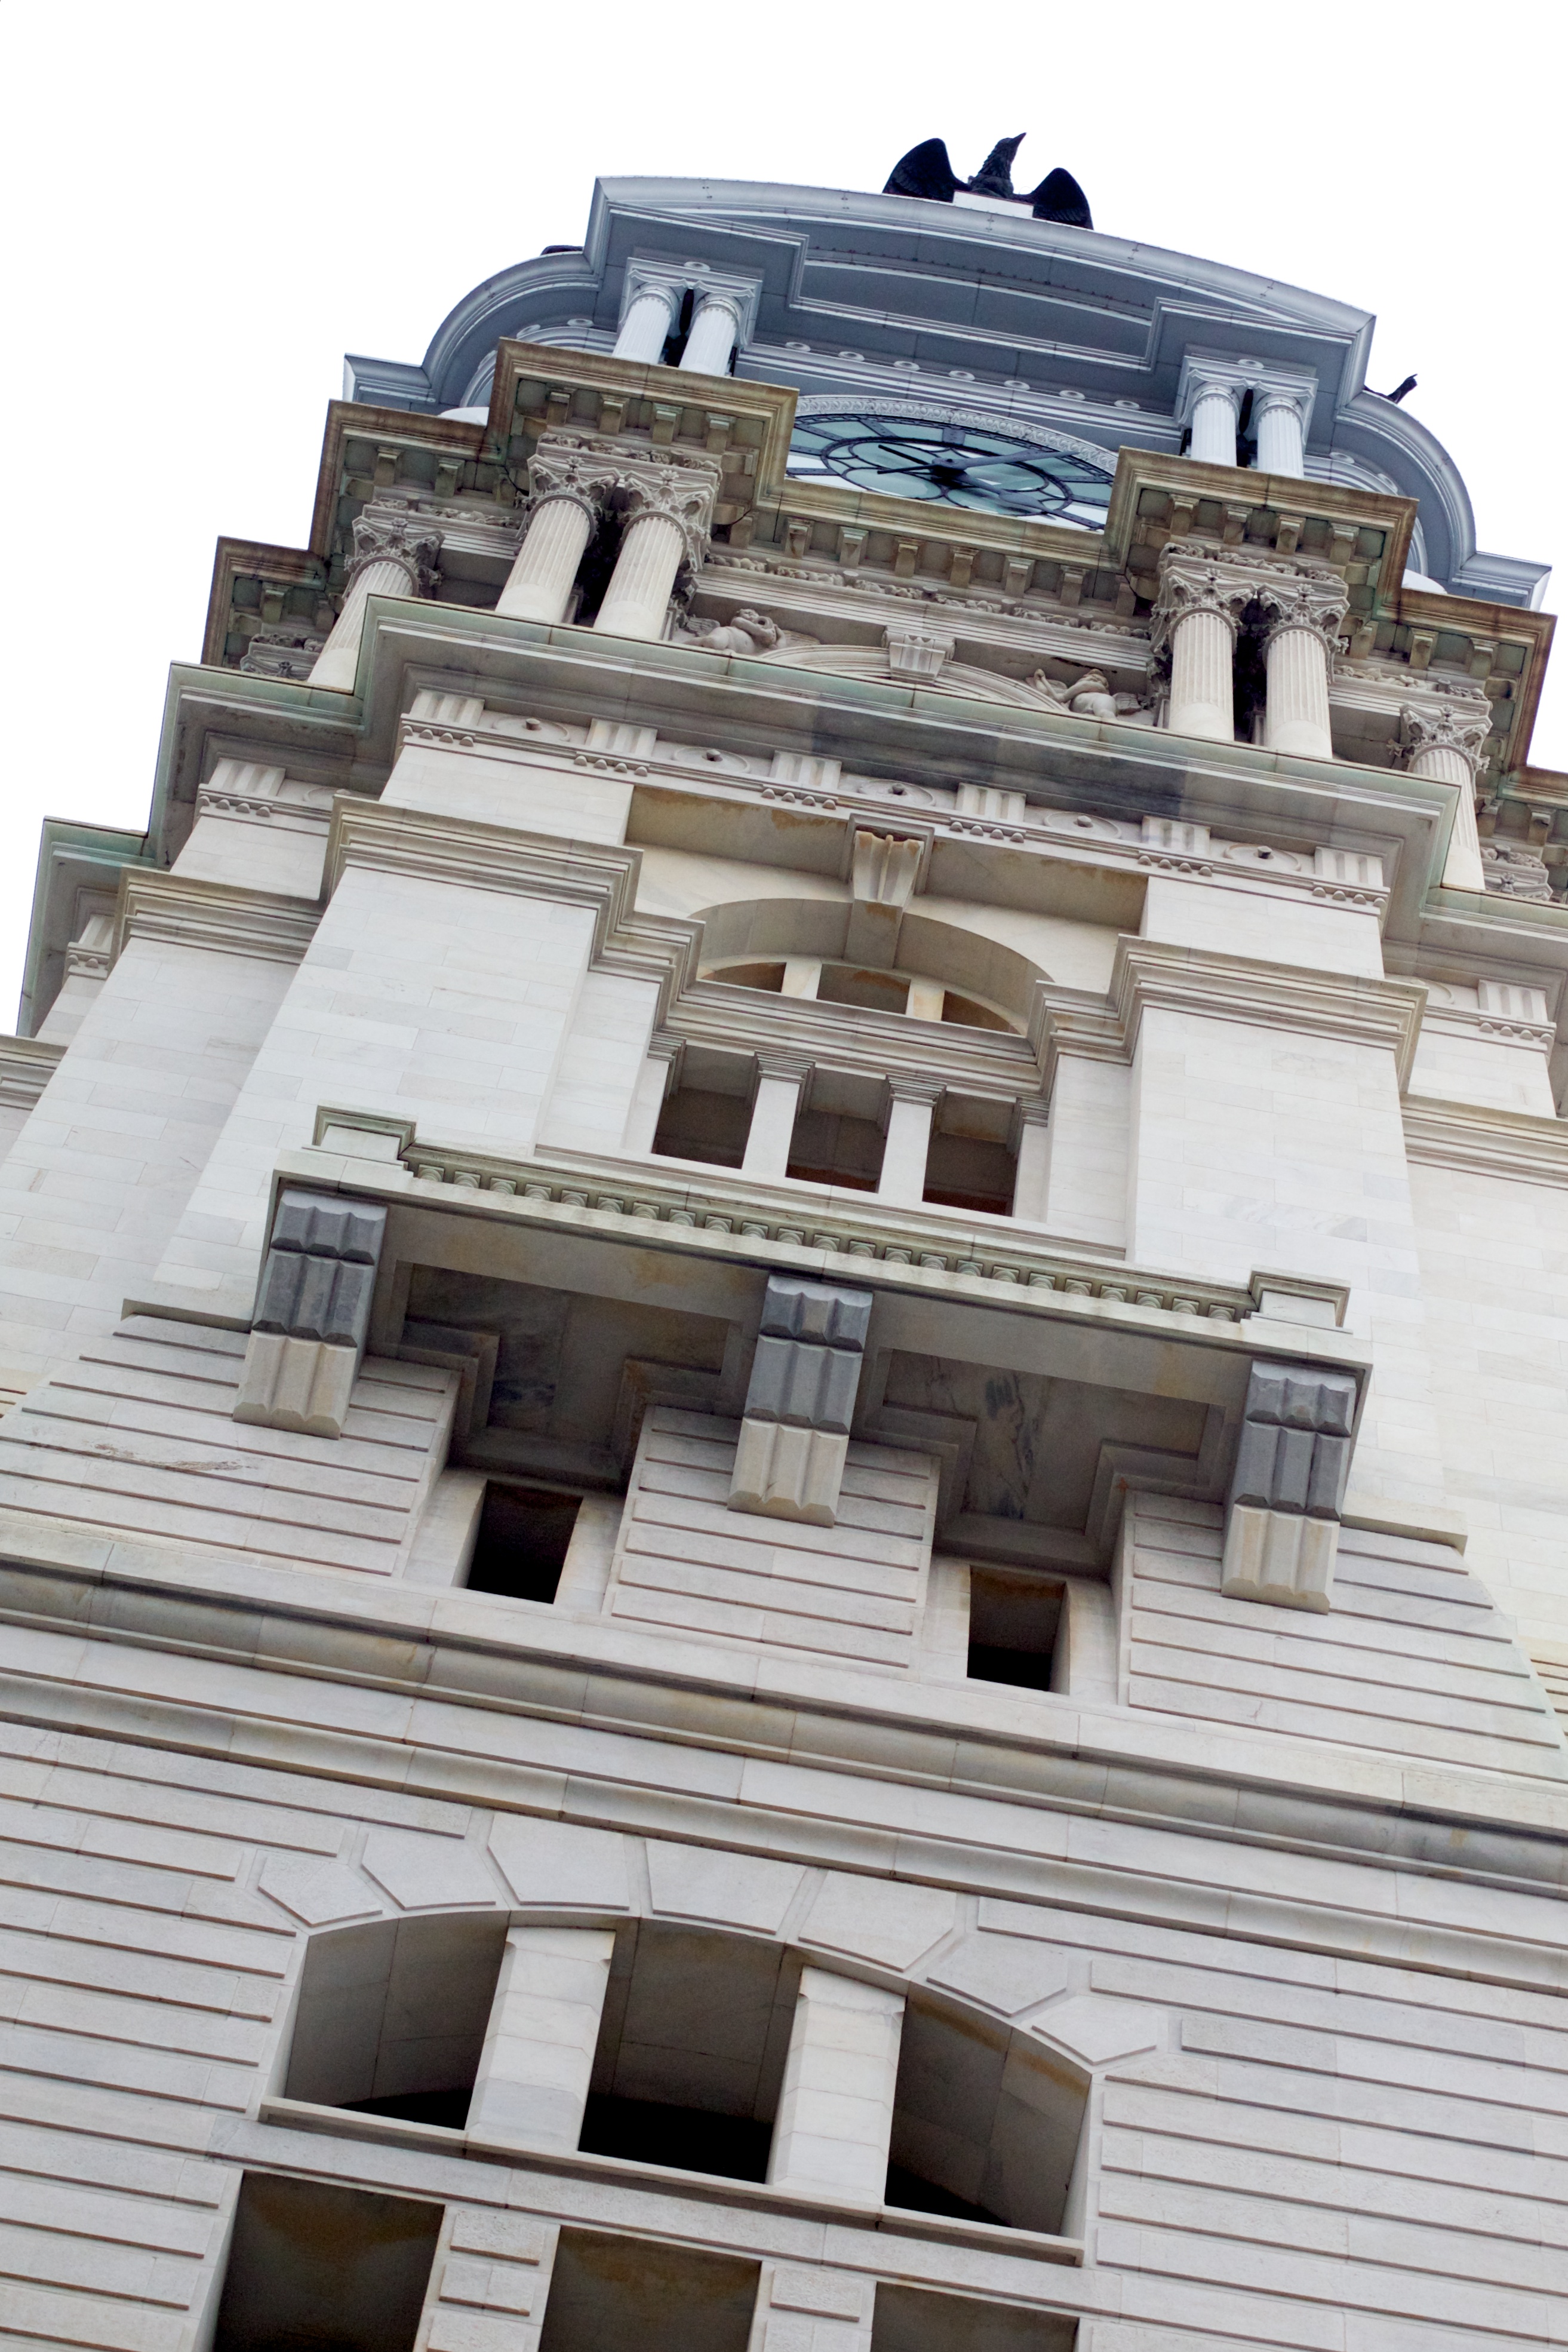
architecture, building, landmark, facade, canonef50mmf14usm